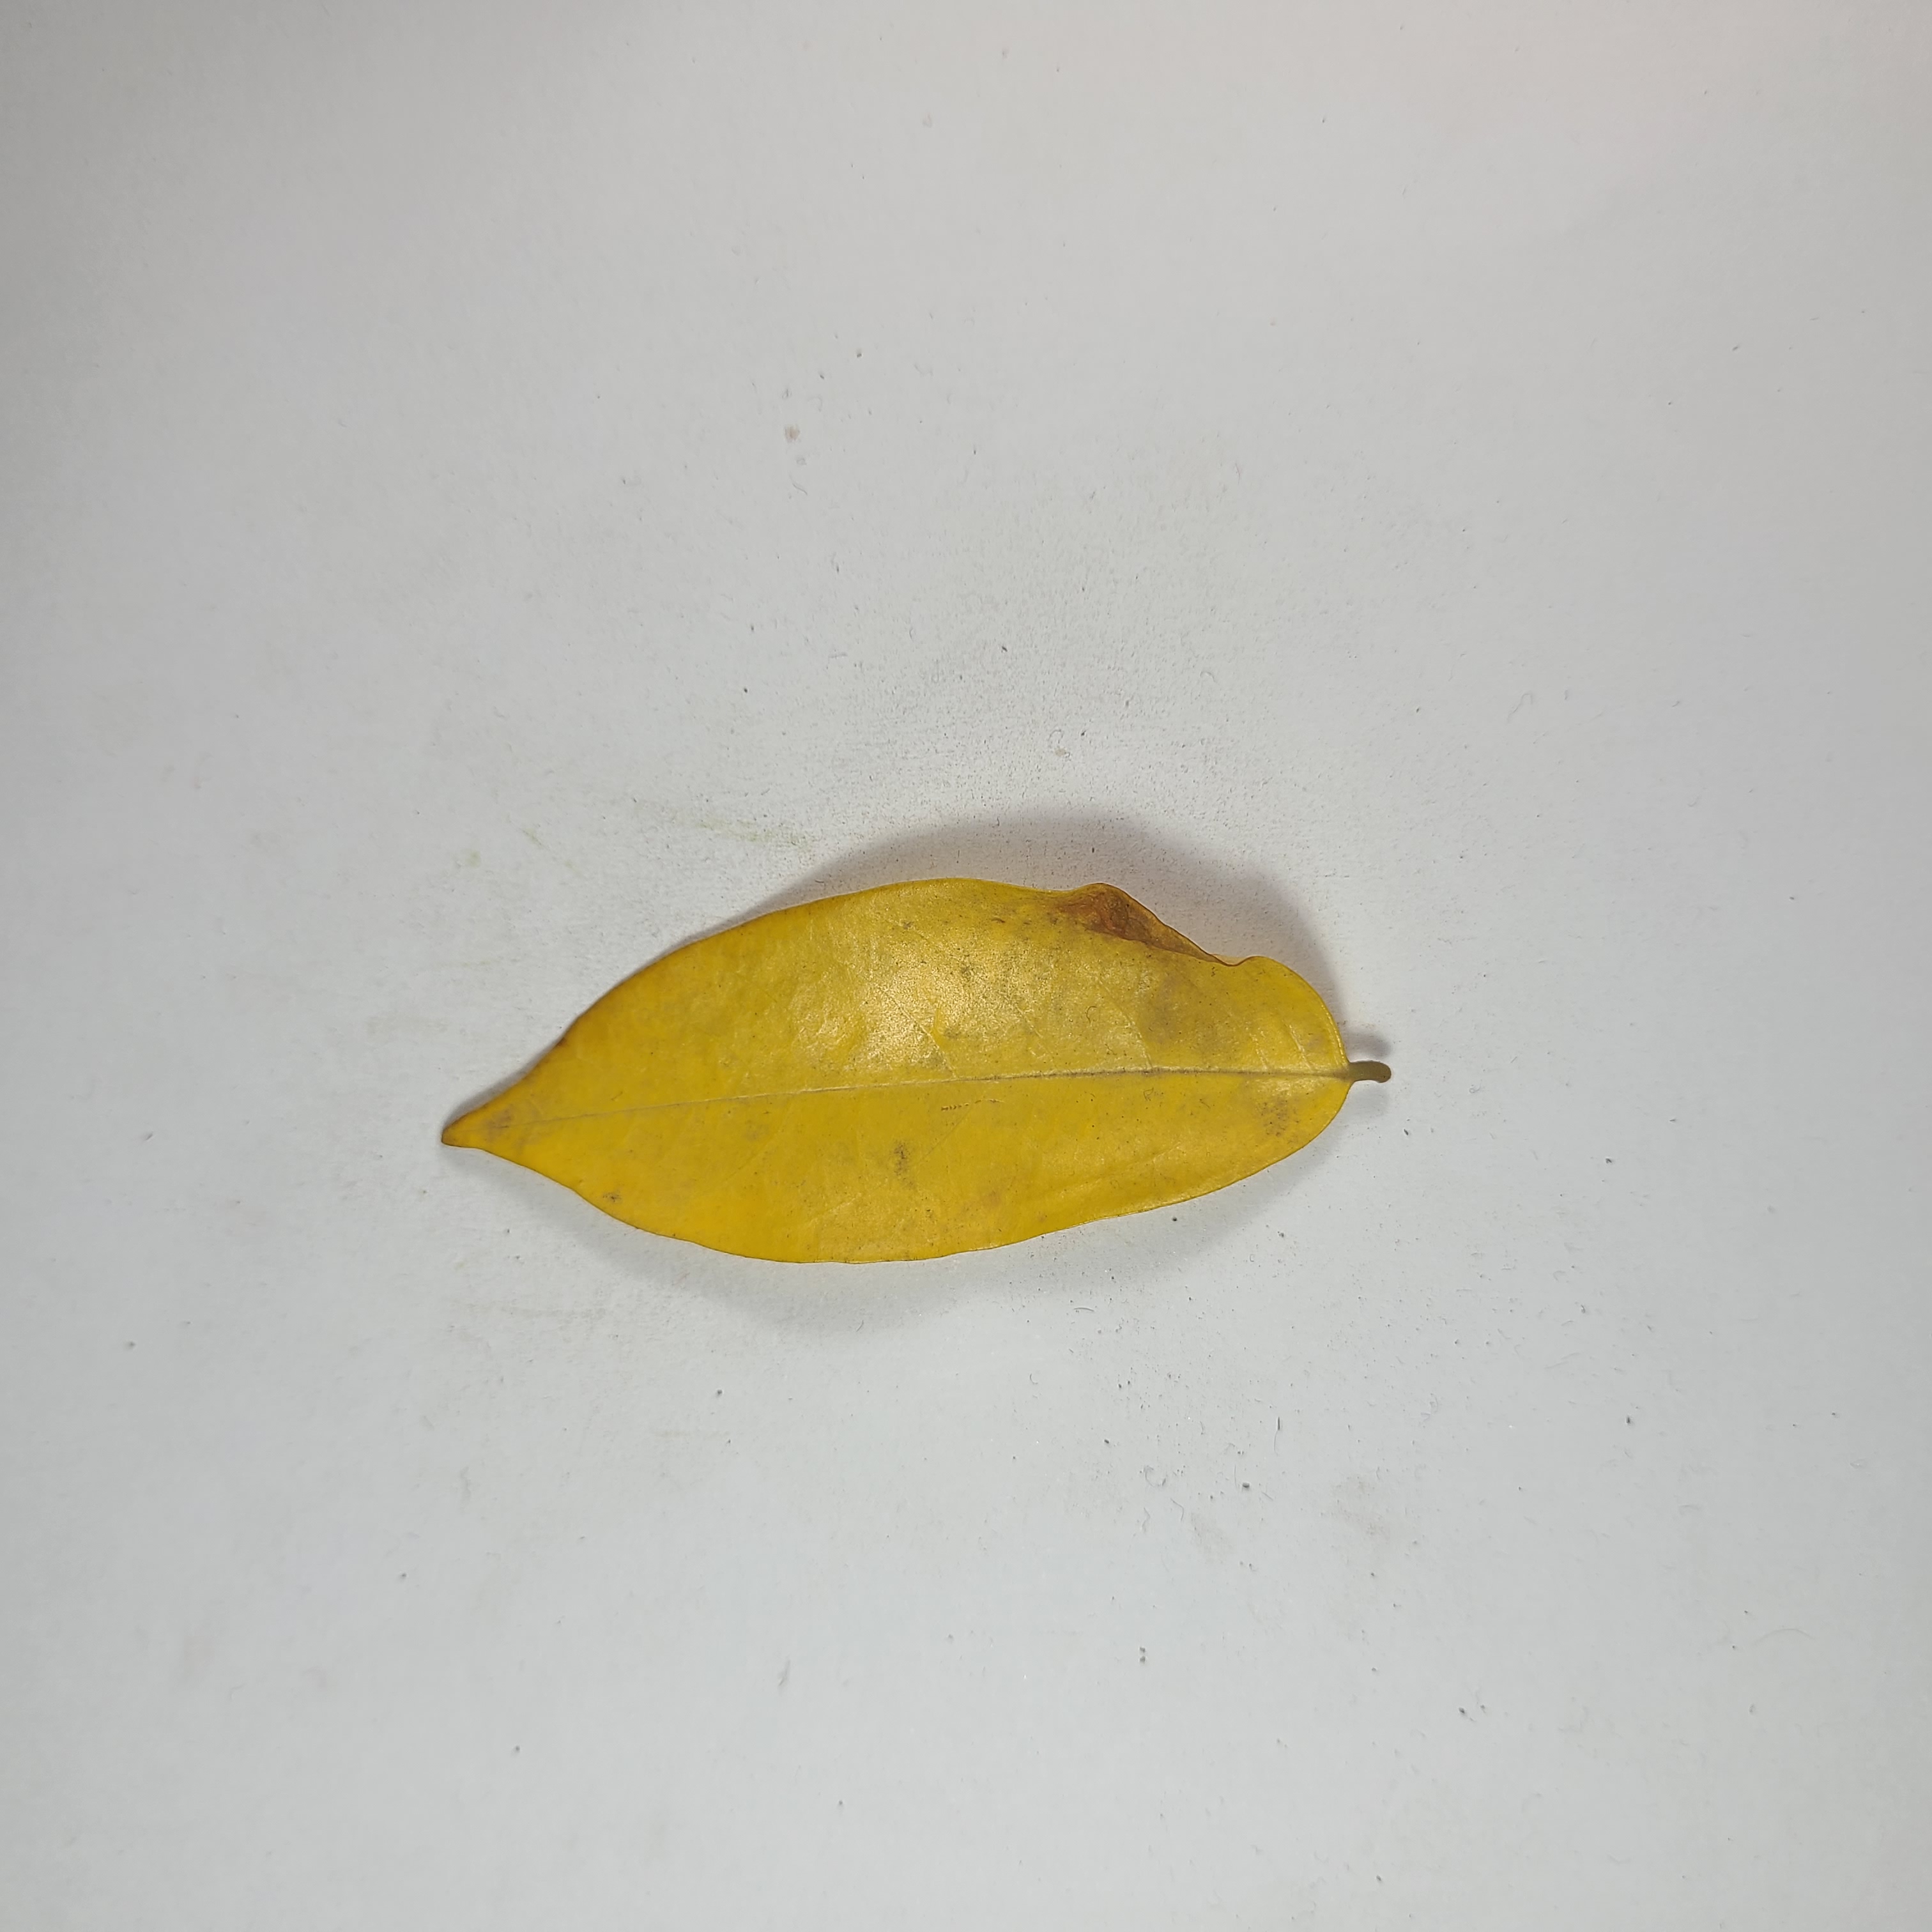
Label: Yellow Leaves